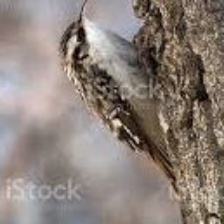
Species: BROWN CREPPER
Scientific name: CERTHIA AMERICANA